Knox County Infirmary

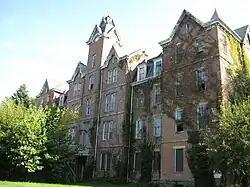

The Knox County Infirmary was a former Infirmary and poorhouse in Knox County, Ohio for those with mental disorders, the poor, and children. It was listed on the National Register of Historic Places in 1986.